Sumdorong Chu

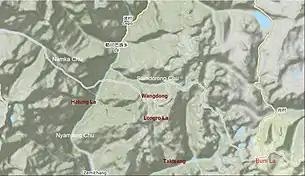
Sumdorong Chu and vicinity

In 1986–87, a military standoff took in the Sumdorong Chu Valley. It was initiated by China moving a company of troops to Wangdung, a pasture to the south of Sumdorong Chu which India held to be part of its territory. The Indian troops stood their ground on the neighbouring Lungro la ridge and both the sides moved a large number of troops to the border. The crisis was diffused after the visit of Indian Foreign Minister to Beijing in May 1987.